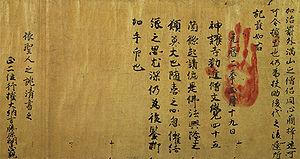
Nakayama Tadachika, 1131 – 23 avril 1195, est un noble de cour et écrivain japonais de la fin de l'époque de Heian et du début de l'époque de Kamakura, membre de l'influente famille Fujiwara. Ses œuvres sont de précieux documents historiques décrivant une période charnière dans l'histoire du Japon lorsque le pouvoir est passé des familles aristocratiques de la cour de Heian-kyō aux dirigeants militaires régionaux tels que les daimyo et les shogun.
Le terme « trésor national » est utilisé au Japon depuis 1897 pour désigner les biens les plus précieux du patrimoine culturel du Japon,